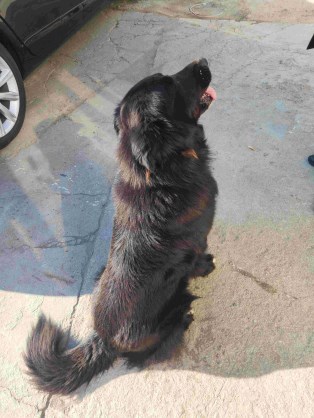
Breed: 3336-n000121-chinese_rural_dog